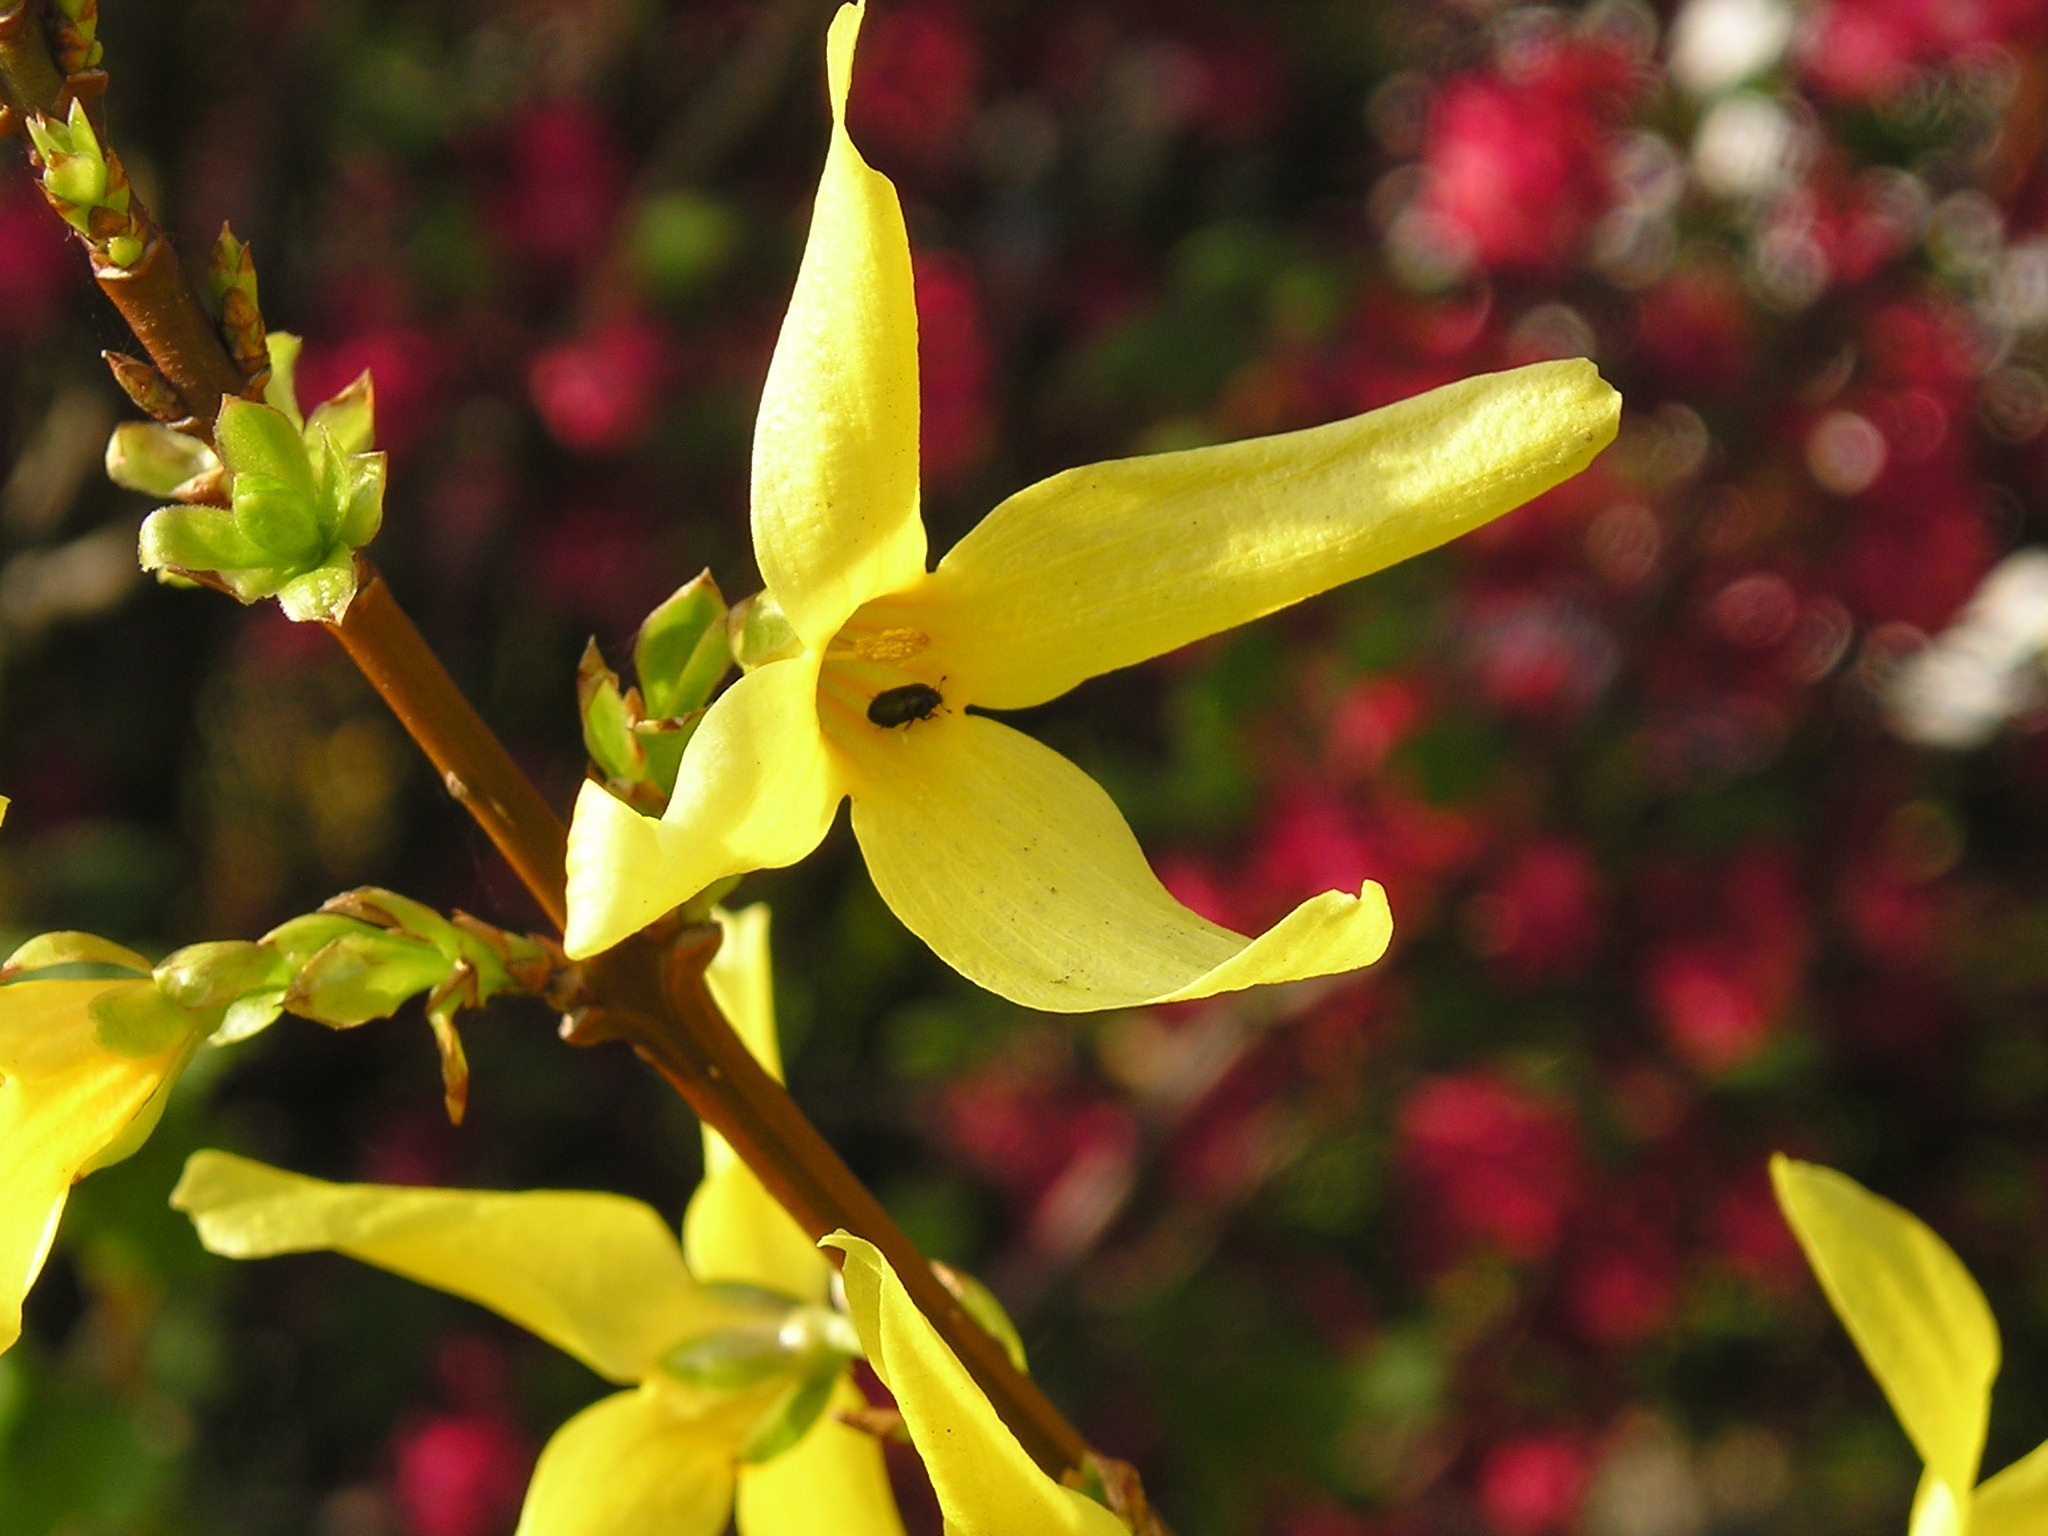
blossom, plant, leaf, flower, produce, botany, yellow, garden, flora, orchid, wildflower, shrub, forsythia, macro photography, flowering plant, land plant